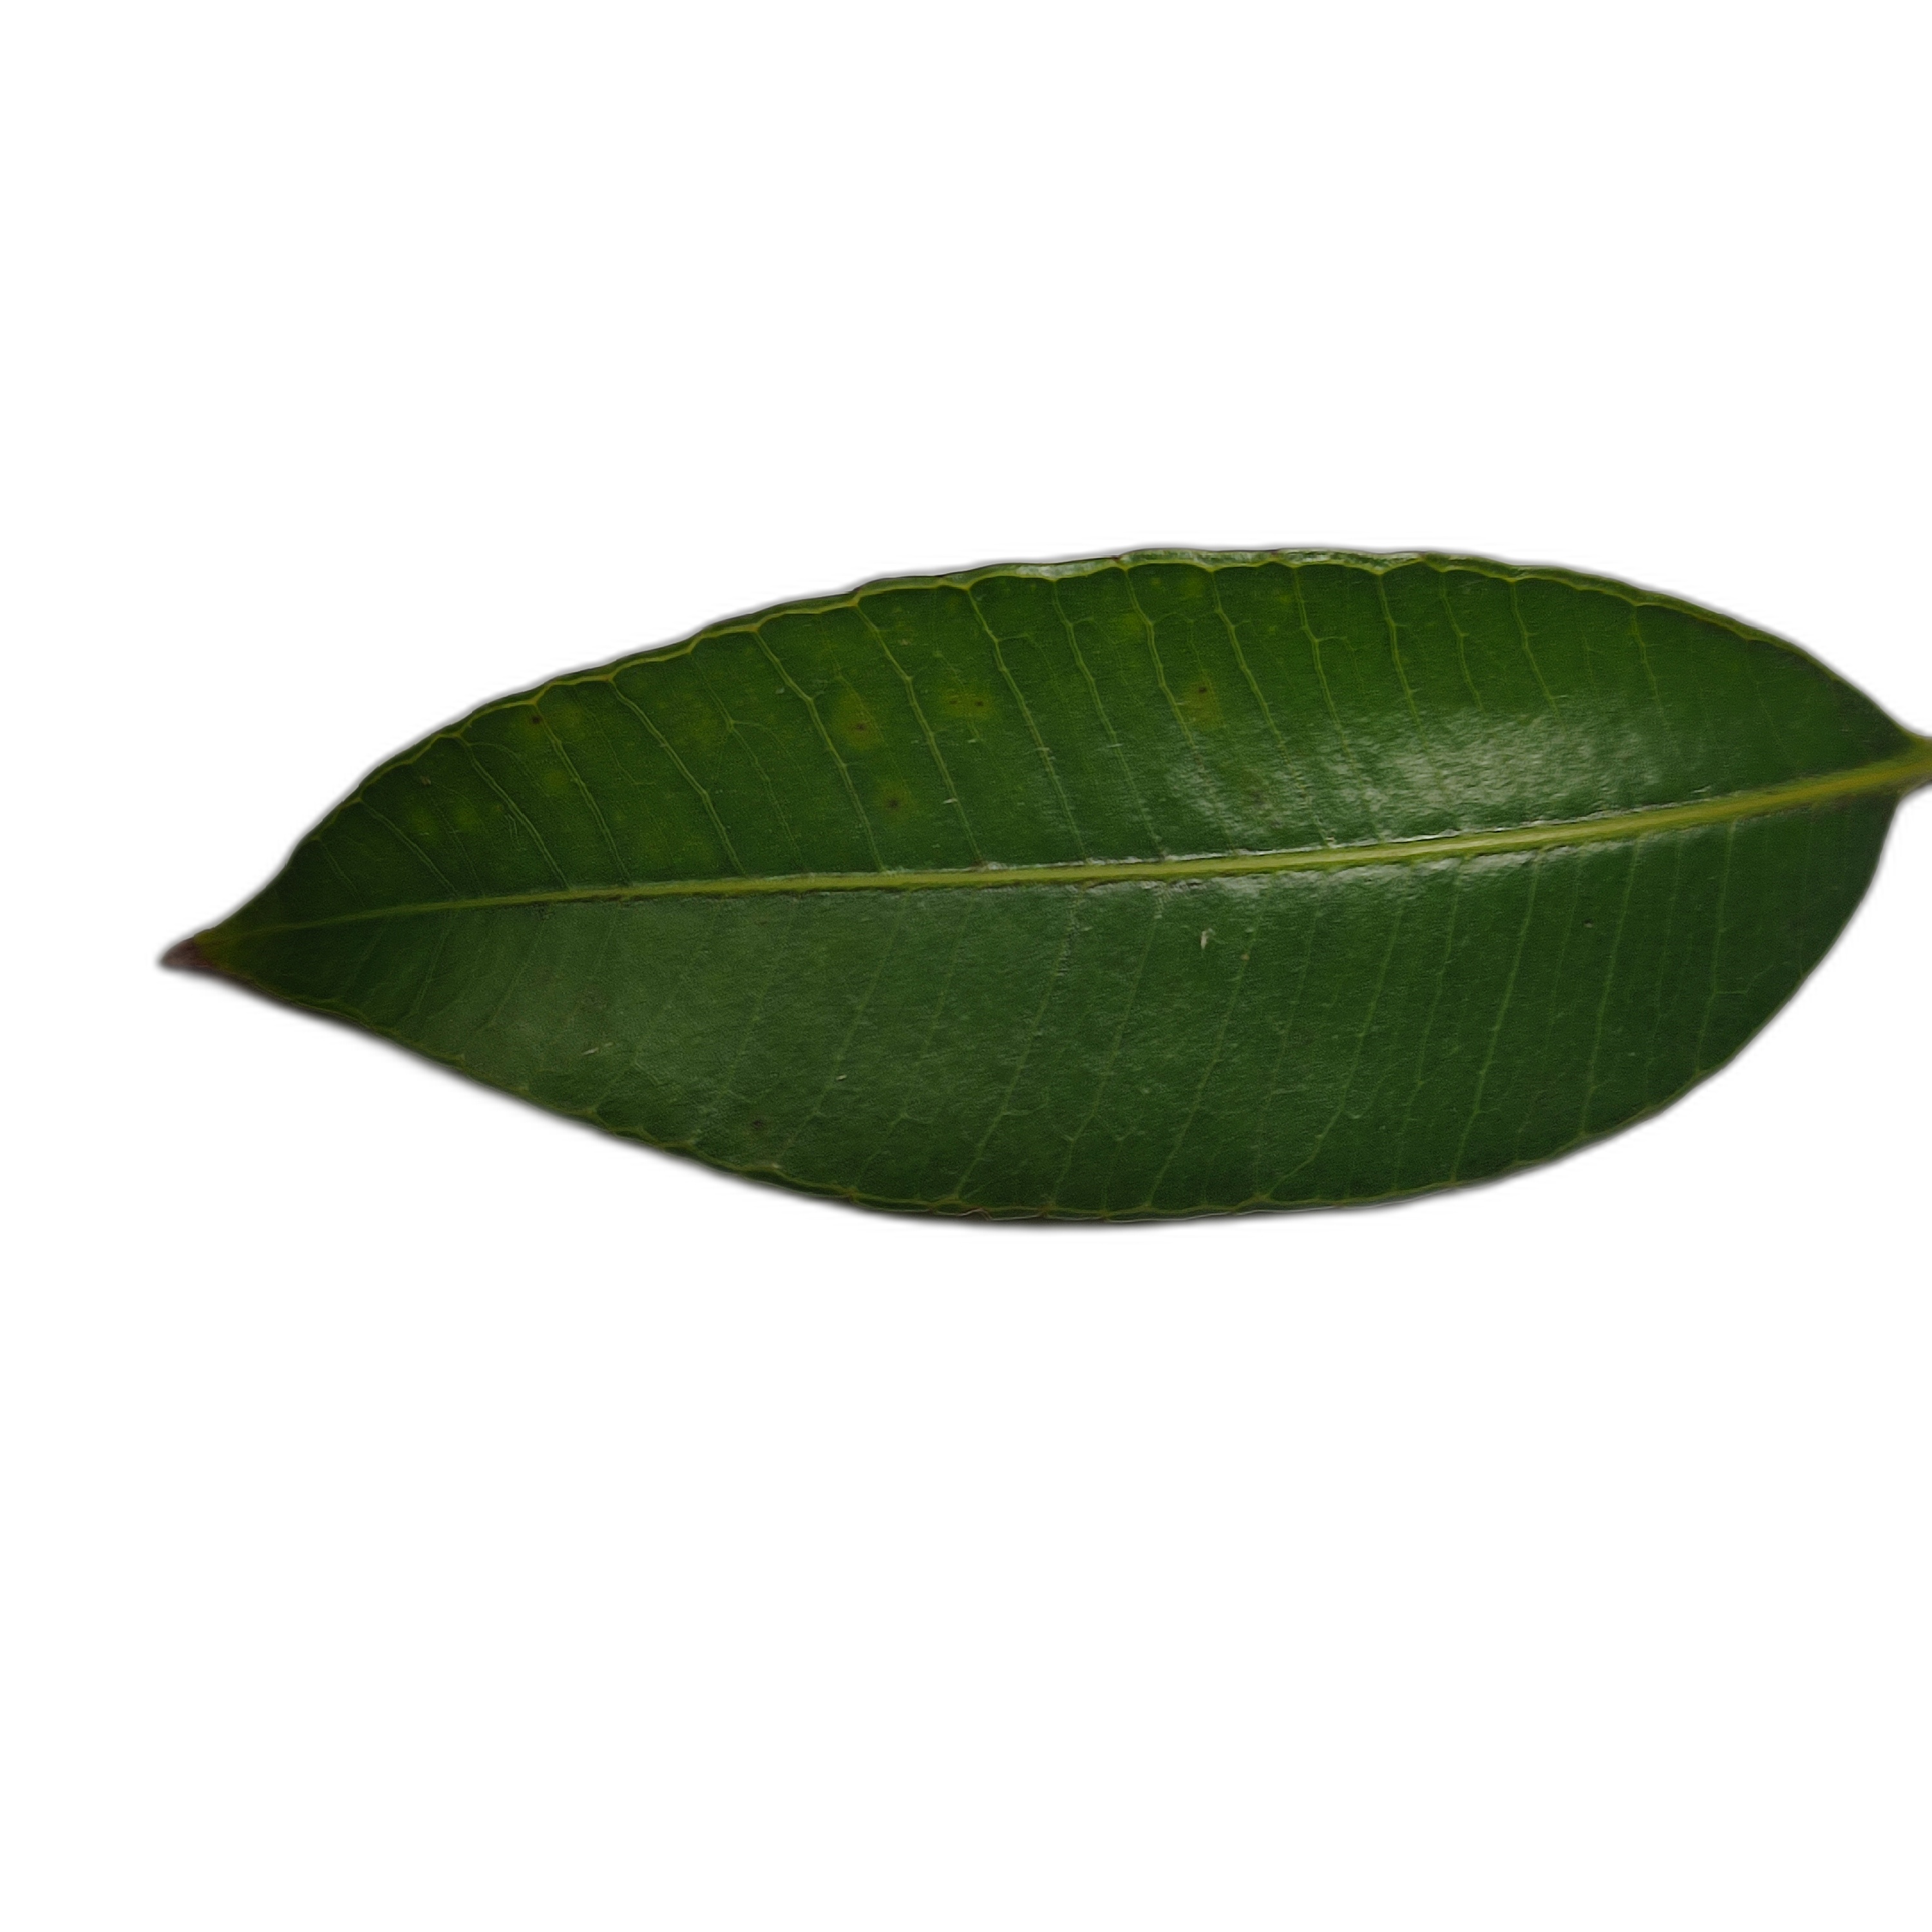
Label: healthy